Jamestown Viaduct

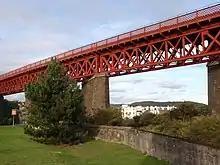
The viaduct is a skew arch - note that the truss girders are not continuous

It has four main steel girder spans, supported by three sandstone piers. As well as the four steel spans, there is a stone arch at each end of the viaduct. The steel spans are long, and are at a skew of 70° The spans consist of twin truss girders sitting on the piers, and on top of the truss cross-girders supporting steel deck plates, with a ballasted track.